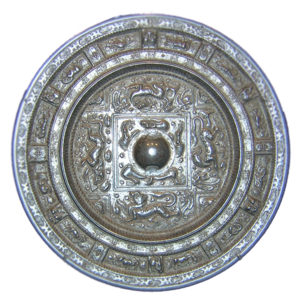
Miroir avec les douze signes du Zodiac chinois. Dinastie Sui (581 - 618). Bronze. Appartient au Musée Guimet (Paris).